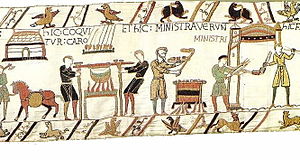
Bayeux-tapetet / Dansk oversættelse af den latinske tekst
Bayeux-tapetet [bajø] er et 70 meter langt vægtæppe broderet med uldgarn på hørlærred. Det illustrerer normanneren Vilhelm Erobrerens erobring af England, da han vandt over Harold Godwinson i Slaget ved Hastings i 1066. Bayeux-tapetet blev sandsynligvis fremstillet på ordre af biskop Odo af Bayeux, Vilhelms halvbror og vicekonge i England, og er muligvis fremstillet i England. Det er et af ganske få tapeter, som har overlevet tidens tand, nok fordi det lå sammenrullet i en lufttæt blykasse og kun blev ophængt i domkirken i byen Bayeux i Normandiet ved særlige lejligheder.